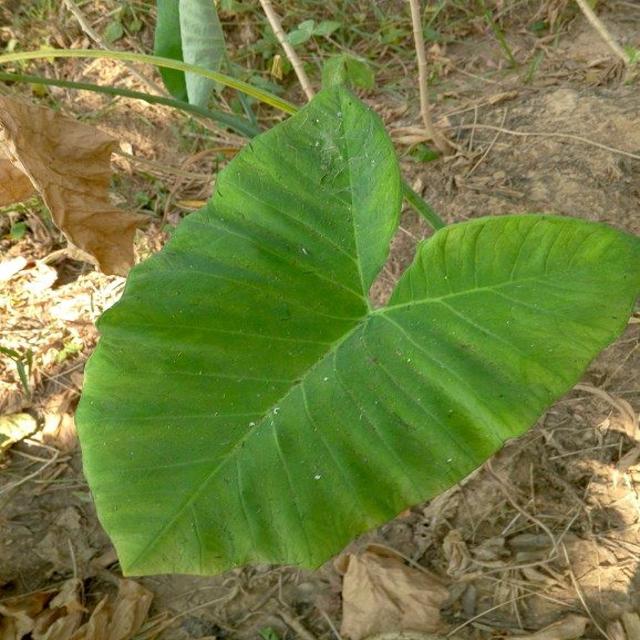
Label: Healthy